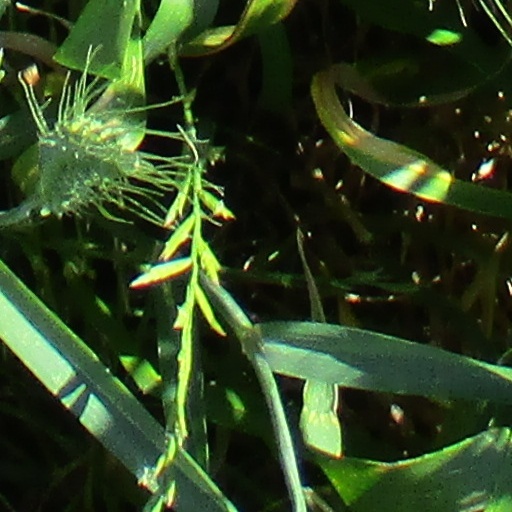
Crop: wheat